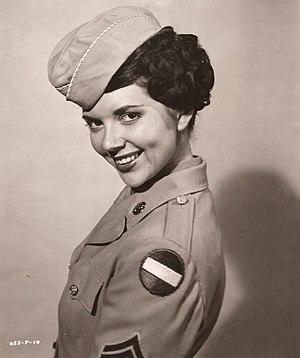
Bennie Jean Porter, dite Jean Porter, est une actrice américaine, née le 8 décembre 1922 à Cisco et morte le 13 janvier 2018 à Canoga Park.